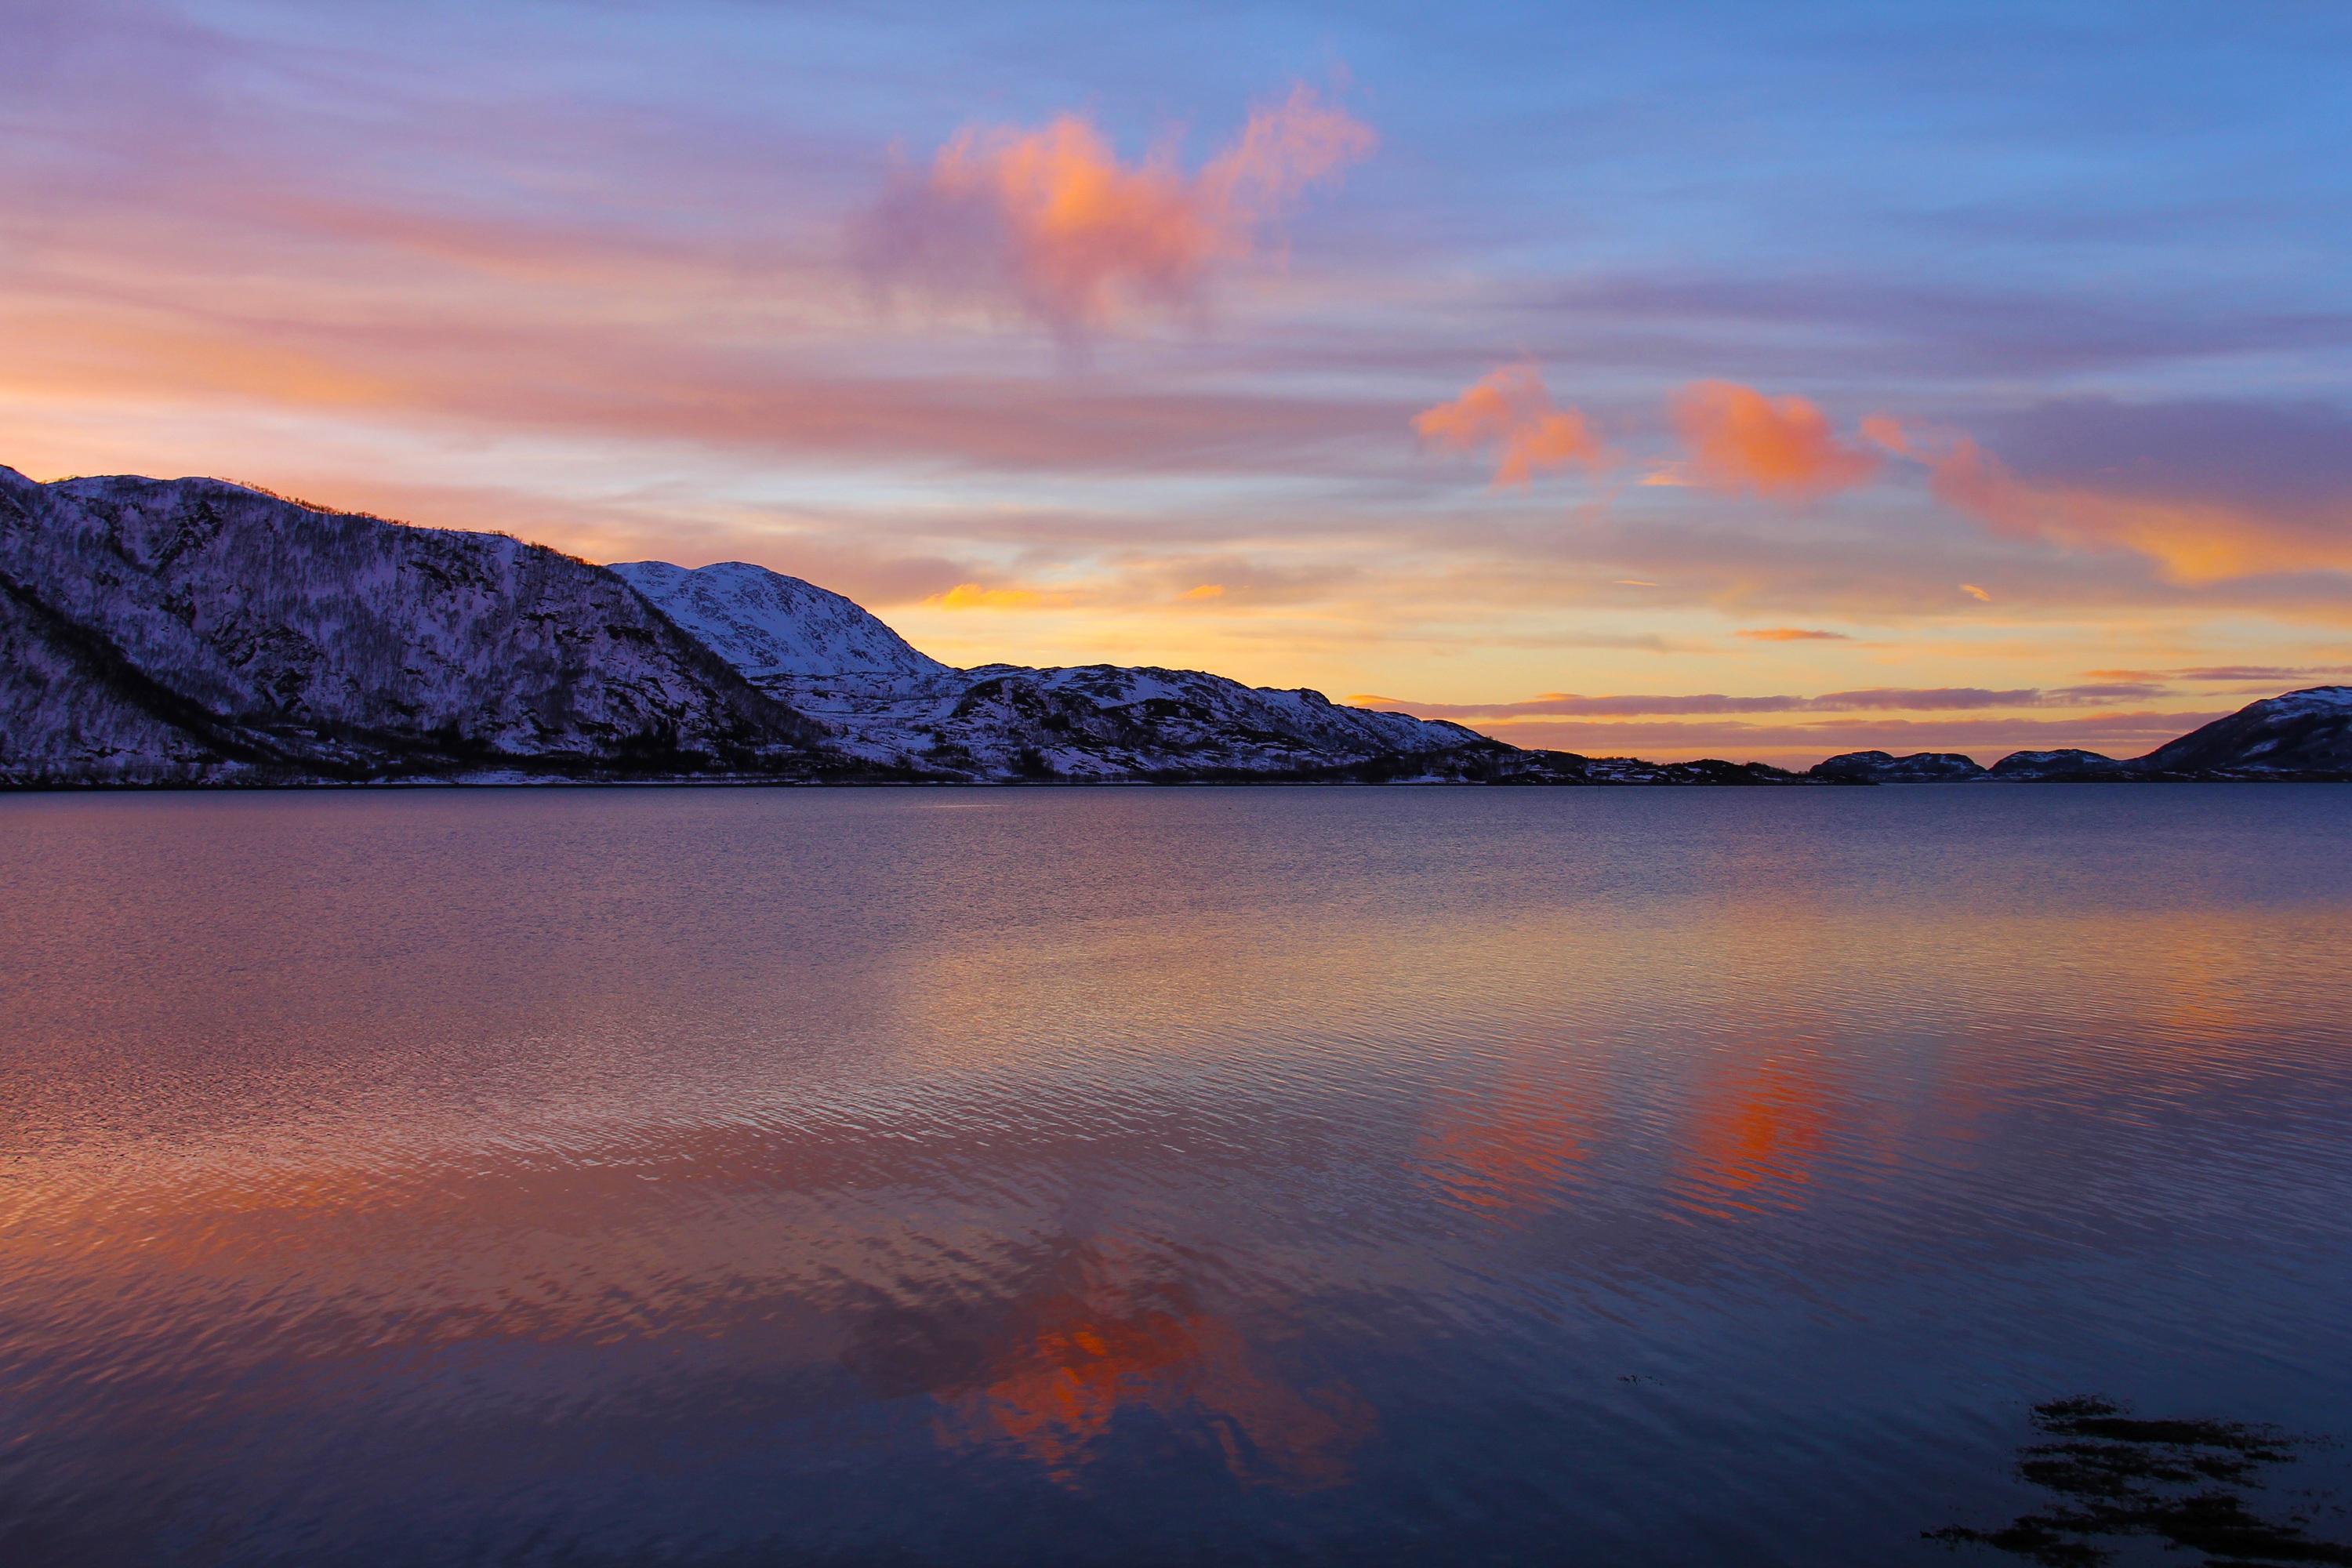
sea, coast, ocean, horizon, mountain, snow, winter, cloud, sky, sunrise, sunset, morning, lake, dawn, travel, dusk, europe, evening, orange, reflection, red, bay, blue, fjord, amazing, beautiful, loch, norway, scandinavia, afterglow, tromso, lauklines kystferie, kvaloya, kval ysletta, atmospheric phenomenon, ever changing